Alberto Álvarez

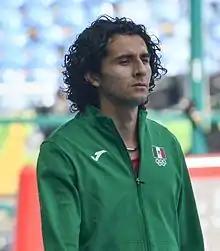
Álvarez at the 2016 Olympics

Alberto Álvarez Muñoz (born 8 March 1991) is a Mexican athlete, who competes primarily in the triple jump. In 2016 he became the first Mexican triple jumper to compete at the Olympic Games.